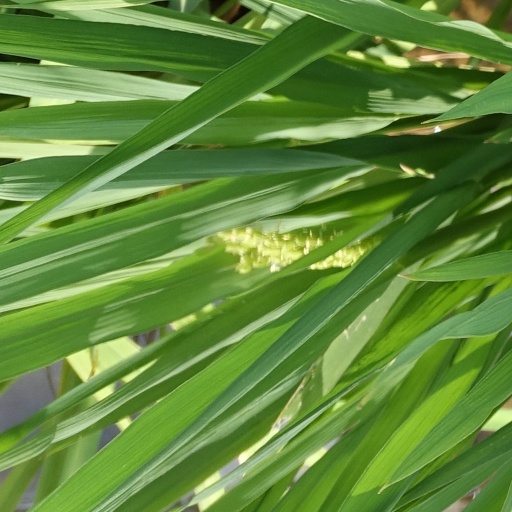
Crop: rice